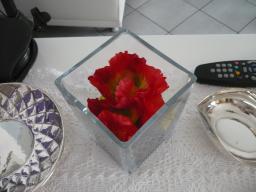
Label: Background_without_leaves